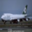
Label: airplane